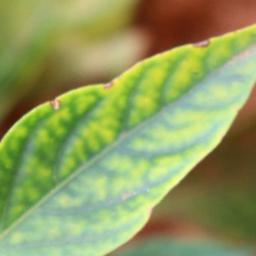
Label: nutritional